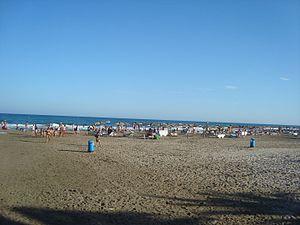
Benicàssim, en valencien, ou Benicasim, en castillan, est une commune d'Espagne de la province de Castellón dans la Communauté valencienne. Elle est située dans la comarque de Plana Alta et dans la zone à prédominance linguistique valencienne.